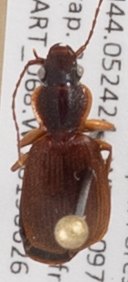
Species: Cymindis cribricollis
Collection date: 2019-06-26
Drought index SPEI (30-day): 0.362
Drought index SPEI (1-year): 1.22
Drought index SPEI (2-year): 0.998